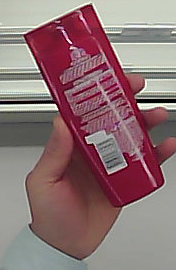
Product: loreal_shampoo